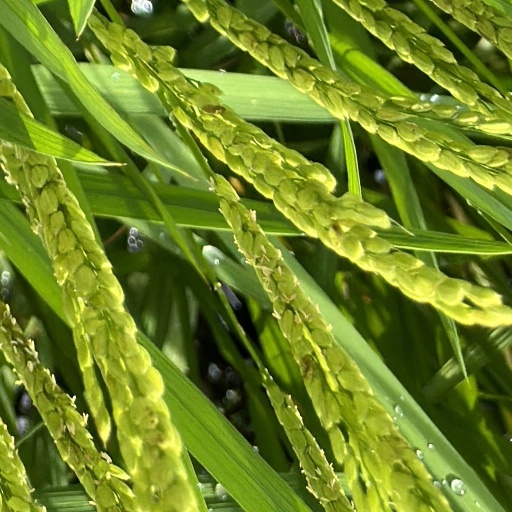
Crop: rice